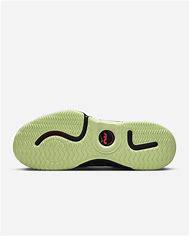
Brand: Nike
Model: Court Air Zoom GP Turbo